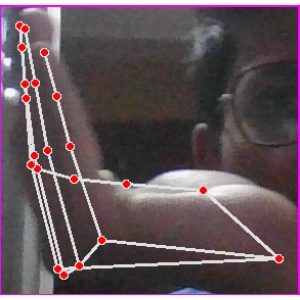
अक्षर: स